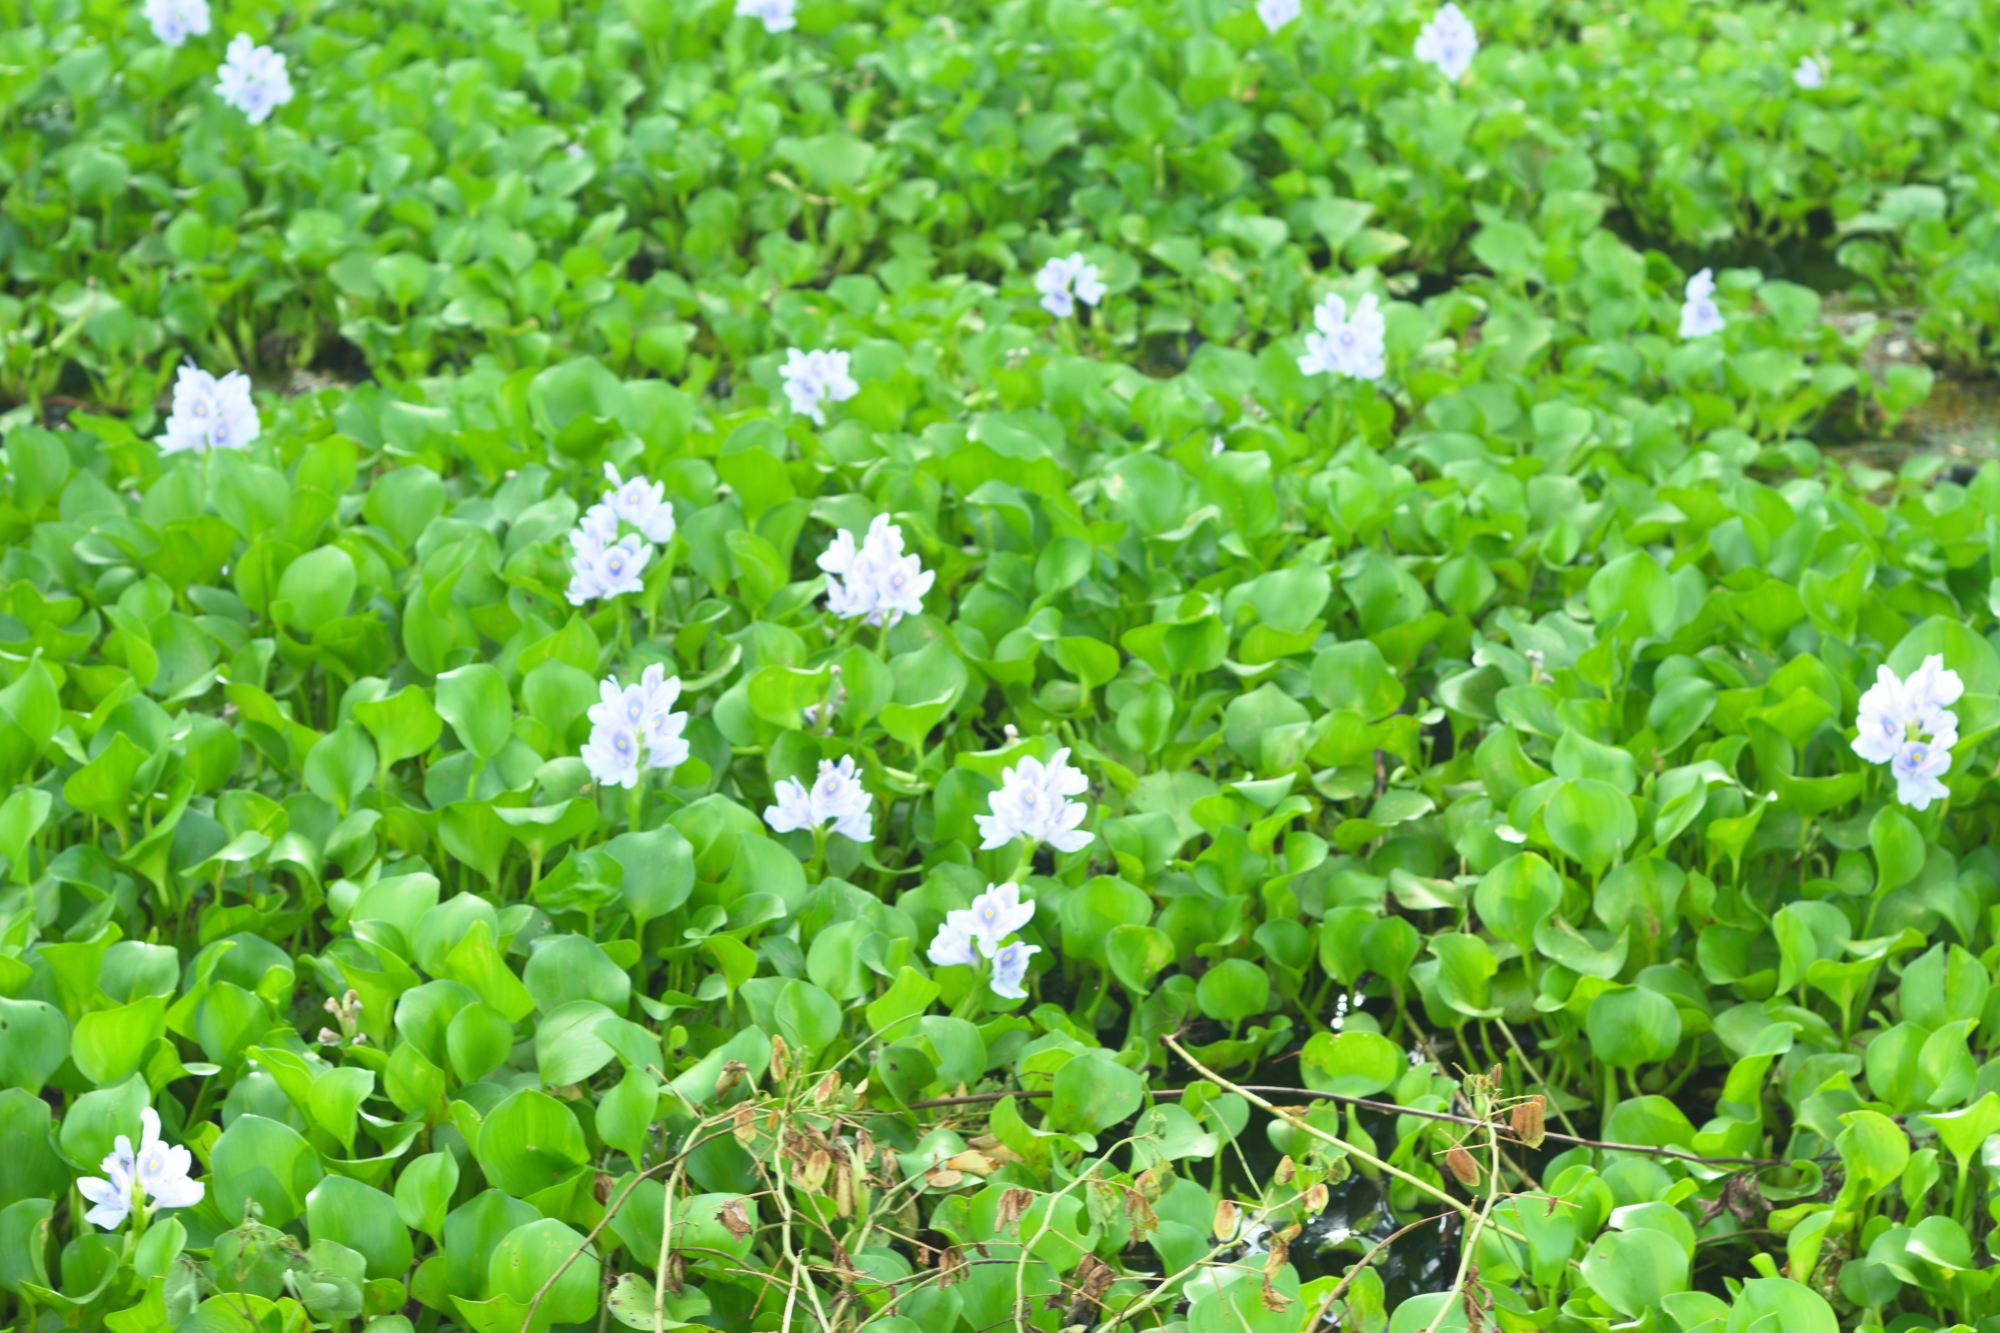
Water Hyacinth - Khurushkul Pond, Bangladesh
Water hyacinth (Eichhornia crassipes) coverage in a freshwater pond near Khurushkul, Cox's Bazar, Bangladesh. Photographed on 9 August 2026 during the monsoon season. Follow-up survey of the pond documented in the June 2026 water lily / water hyacinth dataset.
Location: Khurushkul, Cox's Bazar, Chattogram, Bangladesh
Keywords: water hyacinth, Eichhornia crassipes, invasive aquatic plant, pond, freshwater wetland, monsoon, Bangladesh, Khurushkul, Cox's Bazar, botanical photography, aquatic vegetation, golamrob